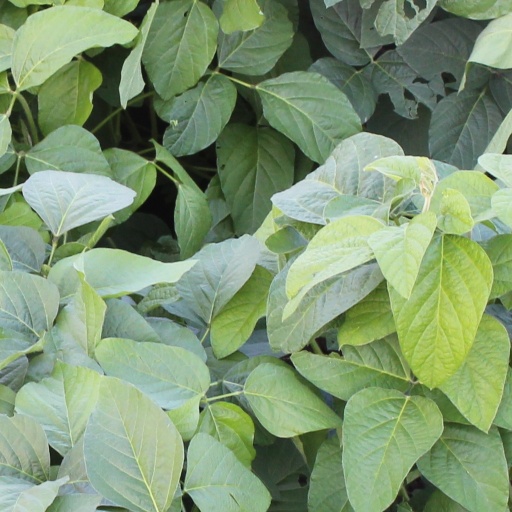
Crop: soybean